Early Germanic culture

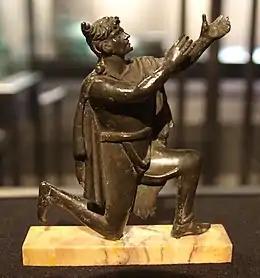
Roman bronze statuette dated to the late 1st century – early 2nd century CE, representing a Germanic man praying

The earliest known Germanic inscription was found at Negau (in what is now southern Austria) on a bronze helmet dating back to the first century BCE.